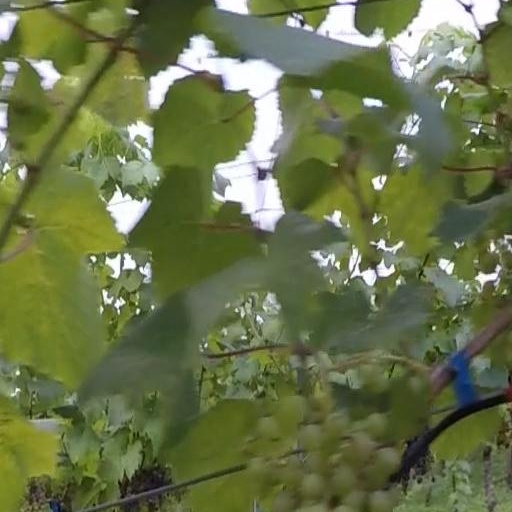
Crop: grape